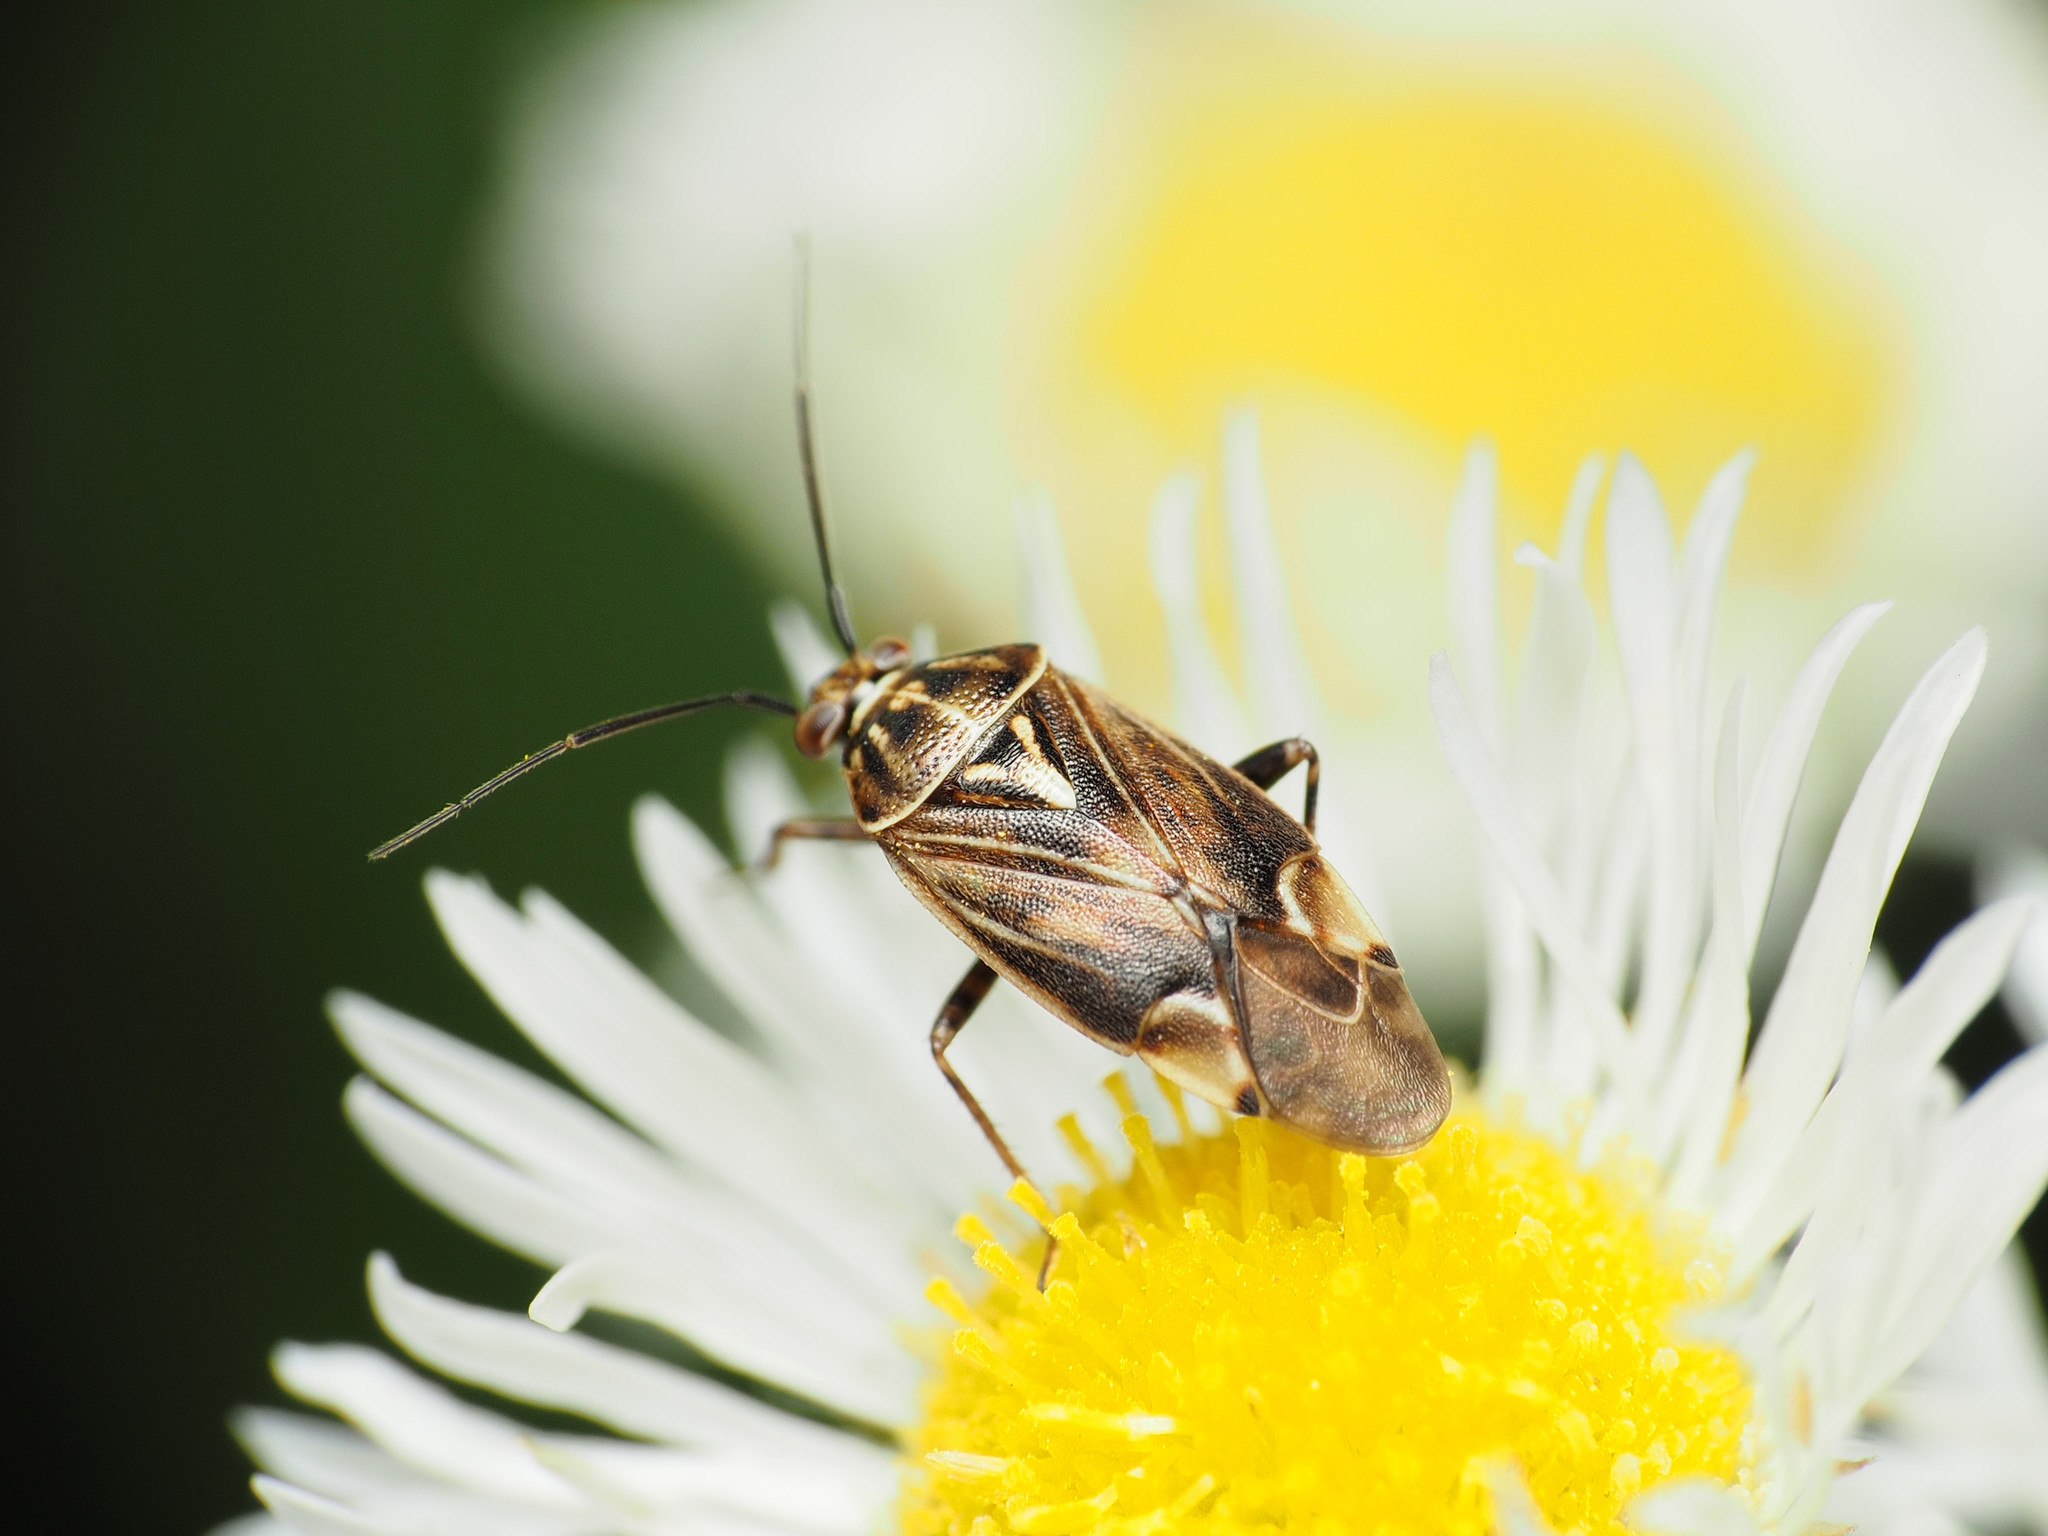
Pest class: lygus_bug